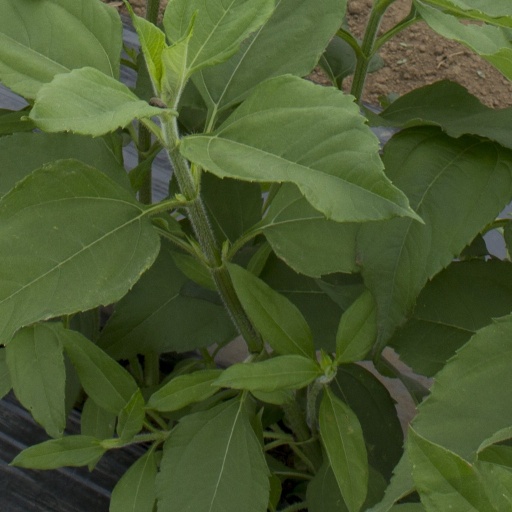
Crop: Jerusalem artichoke